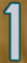
Number: 1